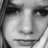
Emotion: sad